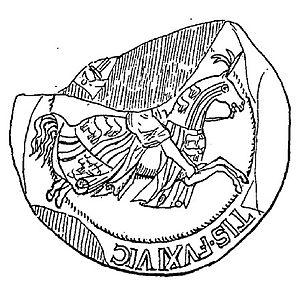
Cet article liste les coprinces d'Andorre.
Gaston Iᵉʳ de Foix, est comte de Foix, vicomte de Castelbon, de Béarn, coprince d'Andorre de 1302 à 1315, vicomte de Marsan de 1310 à 1315. Il est fils de Roger-Bernard III, comte de Foix, prince et viguier d'Andorre et vicomte de Castelbon, et de Marguerite de Moncade, vicomtesse de Béarn.